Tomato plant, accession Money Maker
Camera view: horizontal (90 deg, fisheye); turntable rotation: 330 degrees
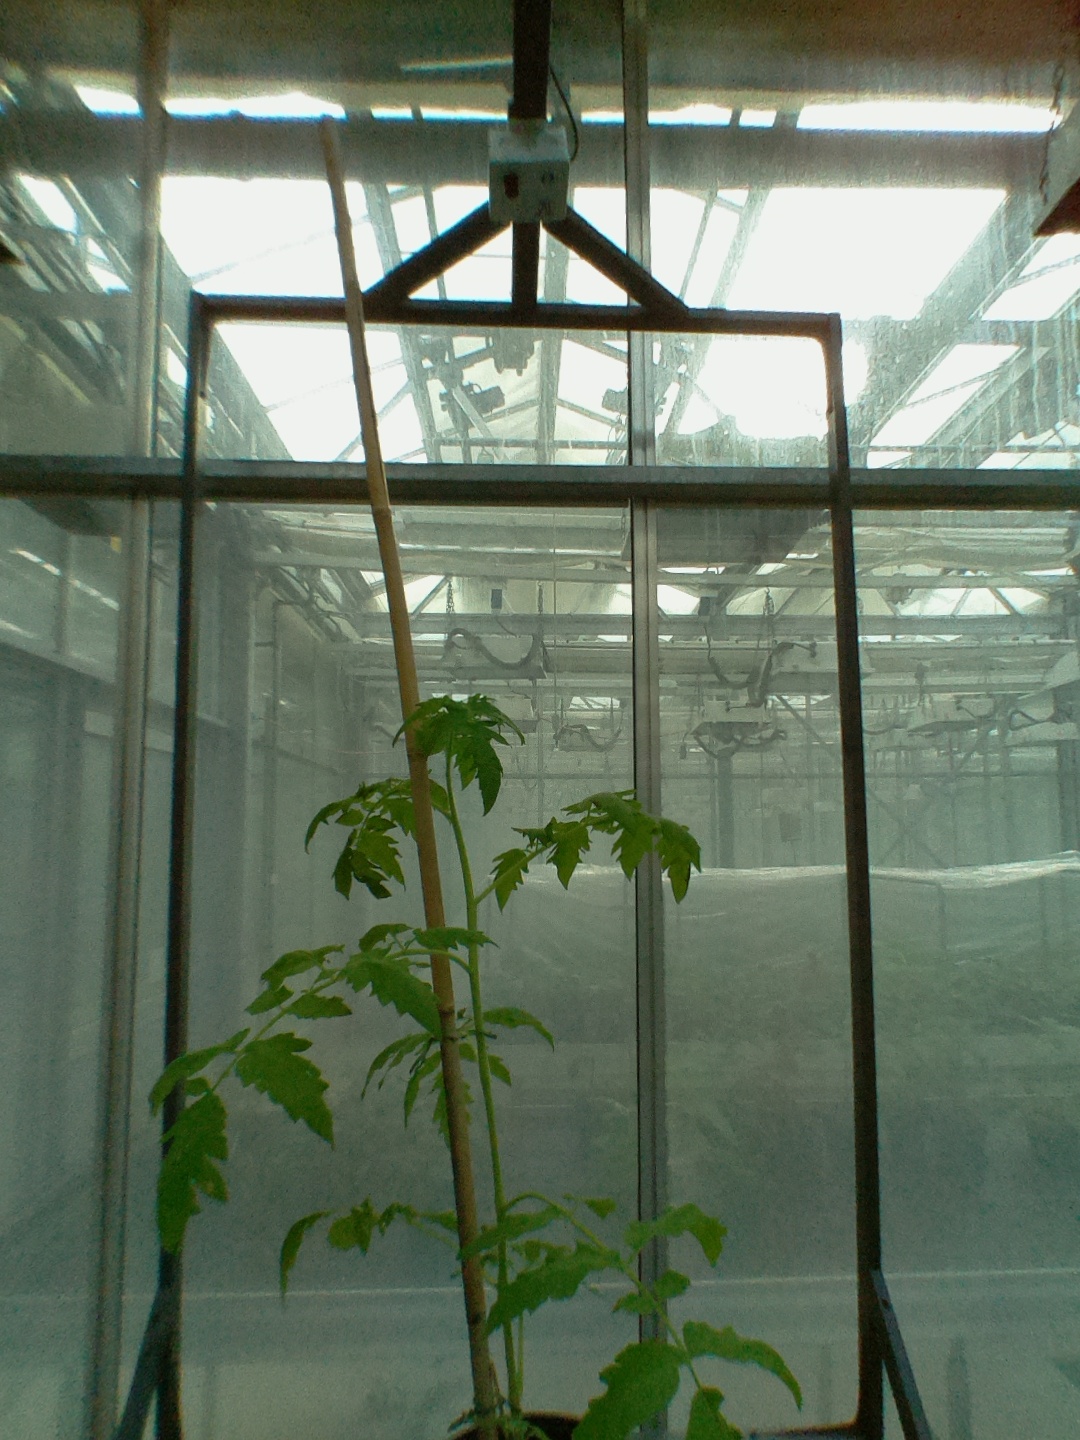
BBCH growth stage 15: 10 of true leaves visible